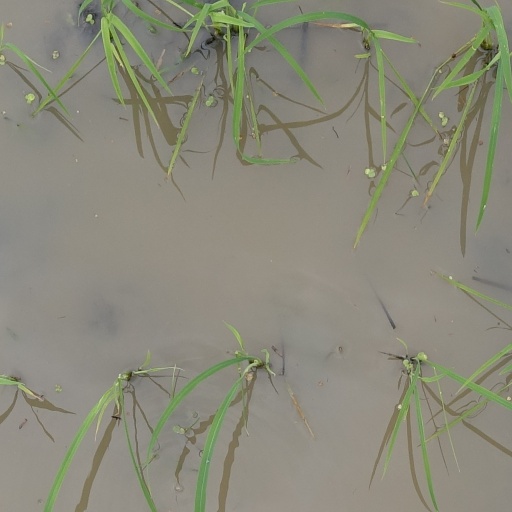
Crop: rice